Gamble House (Pasadena, California)

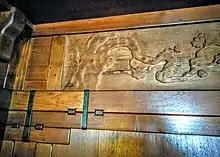
Carved wood design elements in the Gamble House

The interior spaces were finished using multiple species of wood. Teak, maple, oak, Port Orford cedar, and mahogany surfaces emphasize color, tone, grain and utility. An overriding impression of softness derives from the treatment of the wood surfaces, all of which have been rounded to eliminate sharp edges. Custom furniture, some with delicate inlay of contrasting wood, stones or metal, was designed by the architects for specific areas of the house. Fireplace surrounds and hearths feature decorative tile; even the fireplace tools were designed by the architects.